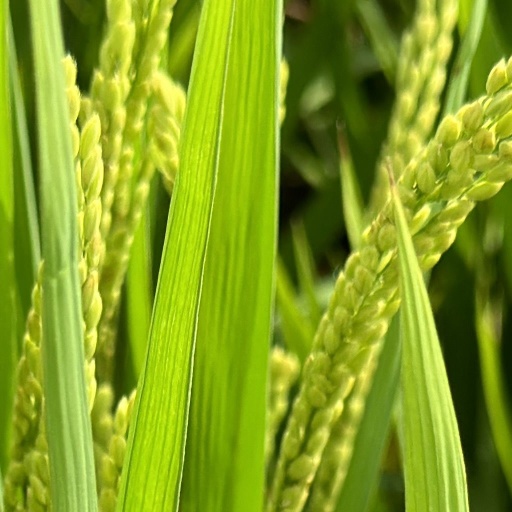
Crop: rice